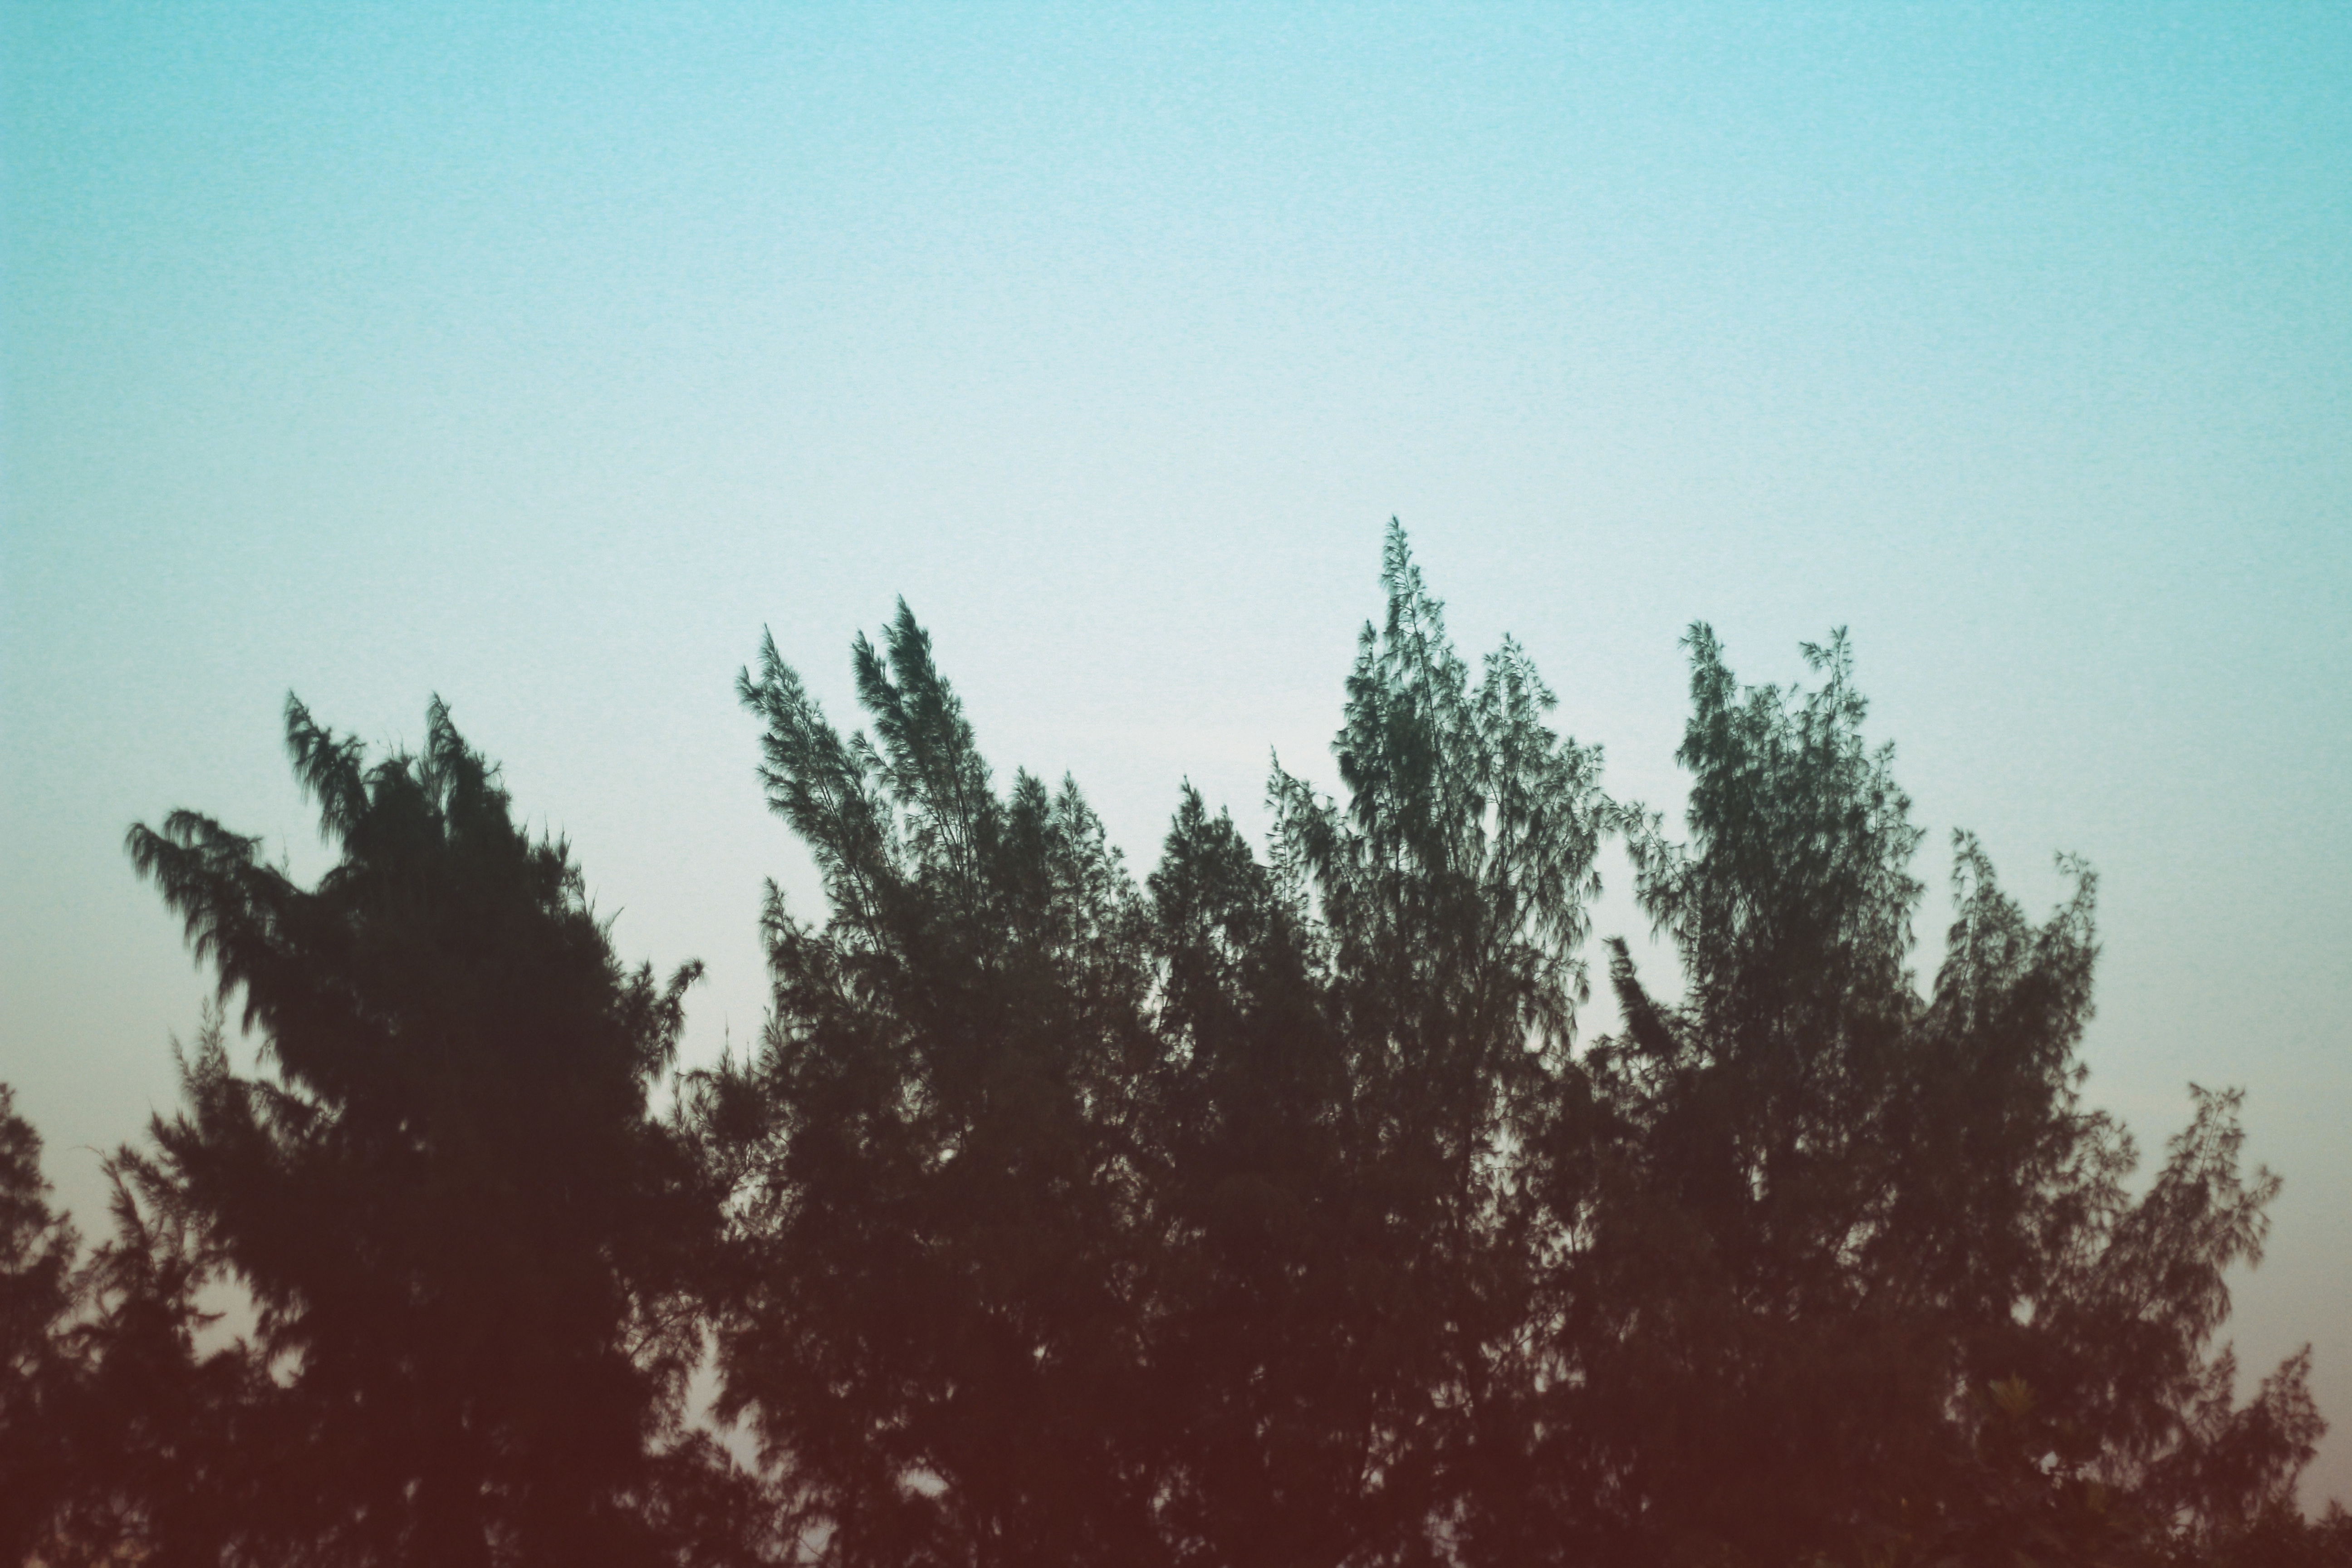
tree, nature, horizon, branch, cloud, plant, sky, fog, mist, sunlight, morning, dawn, atmosphere, dusk, evening, weather, haze, atmospheric phenomenon, atmosphere of earth, woody plant